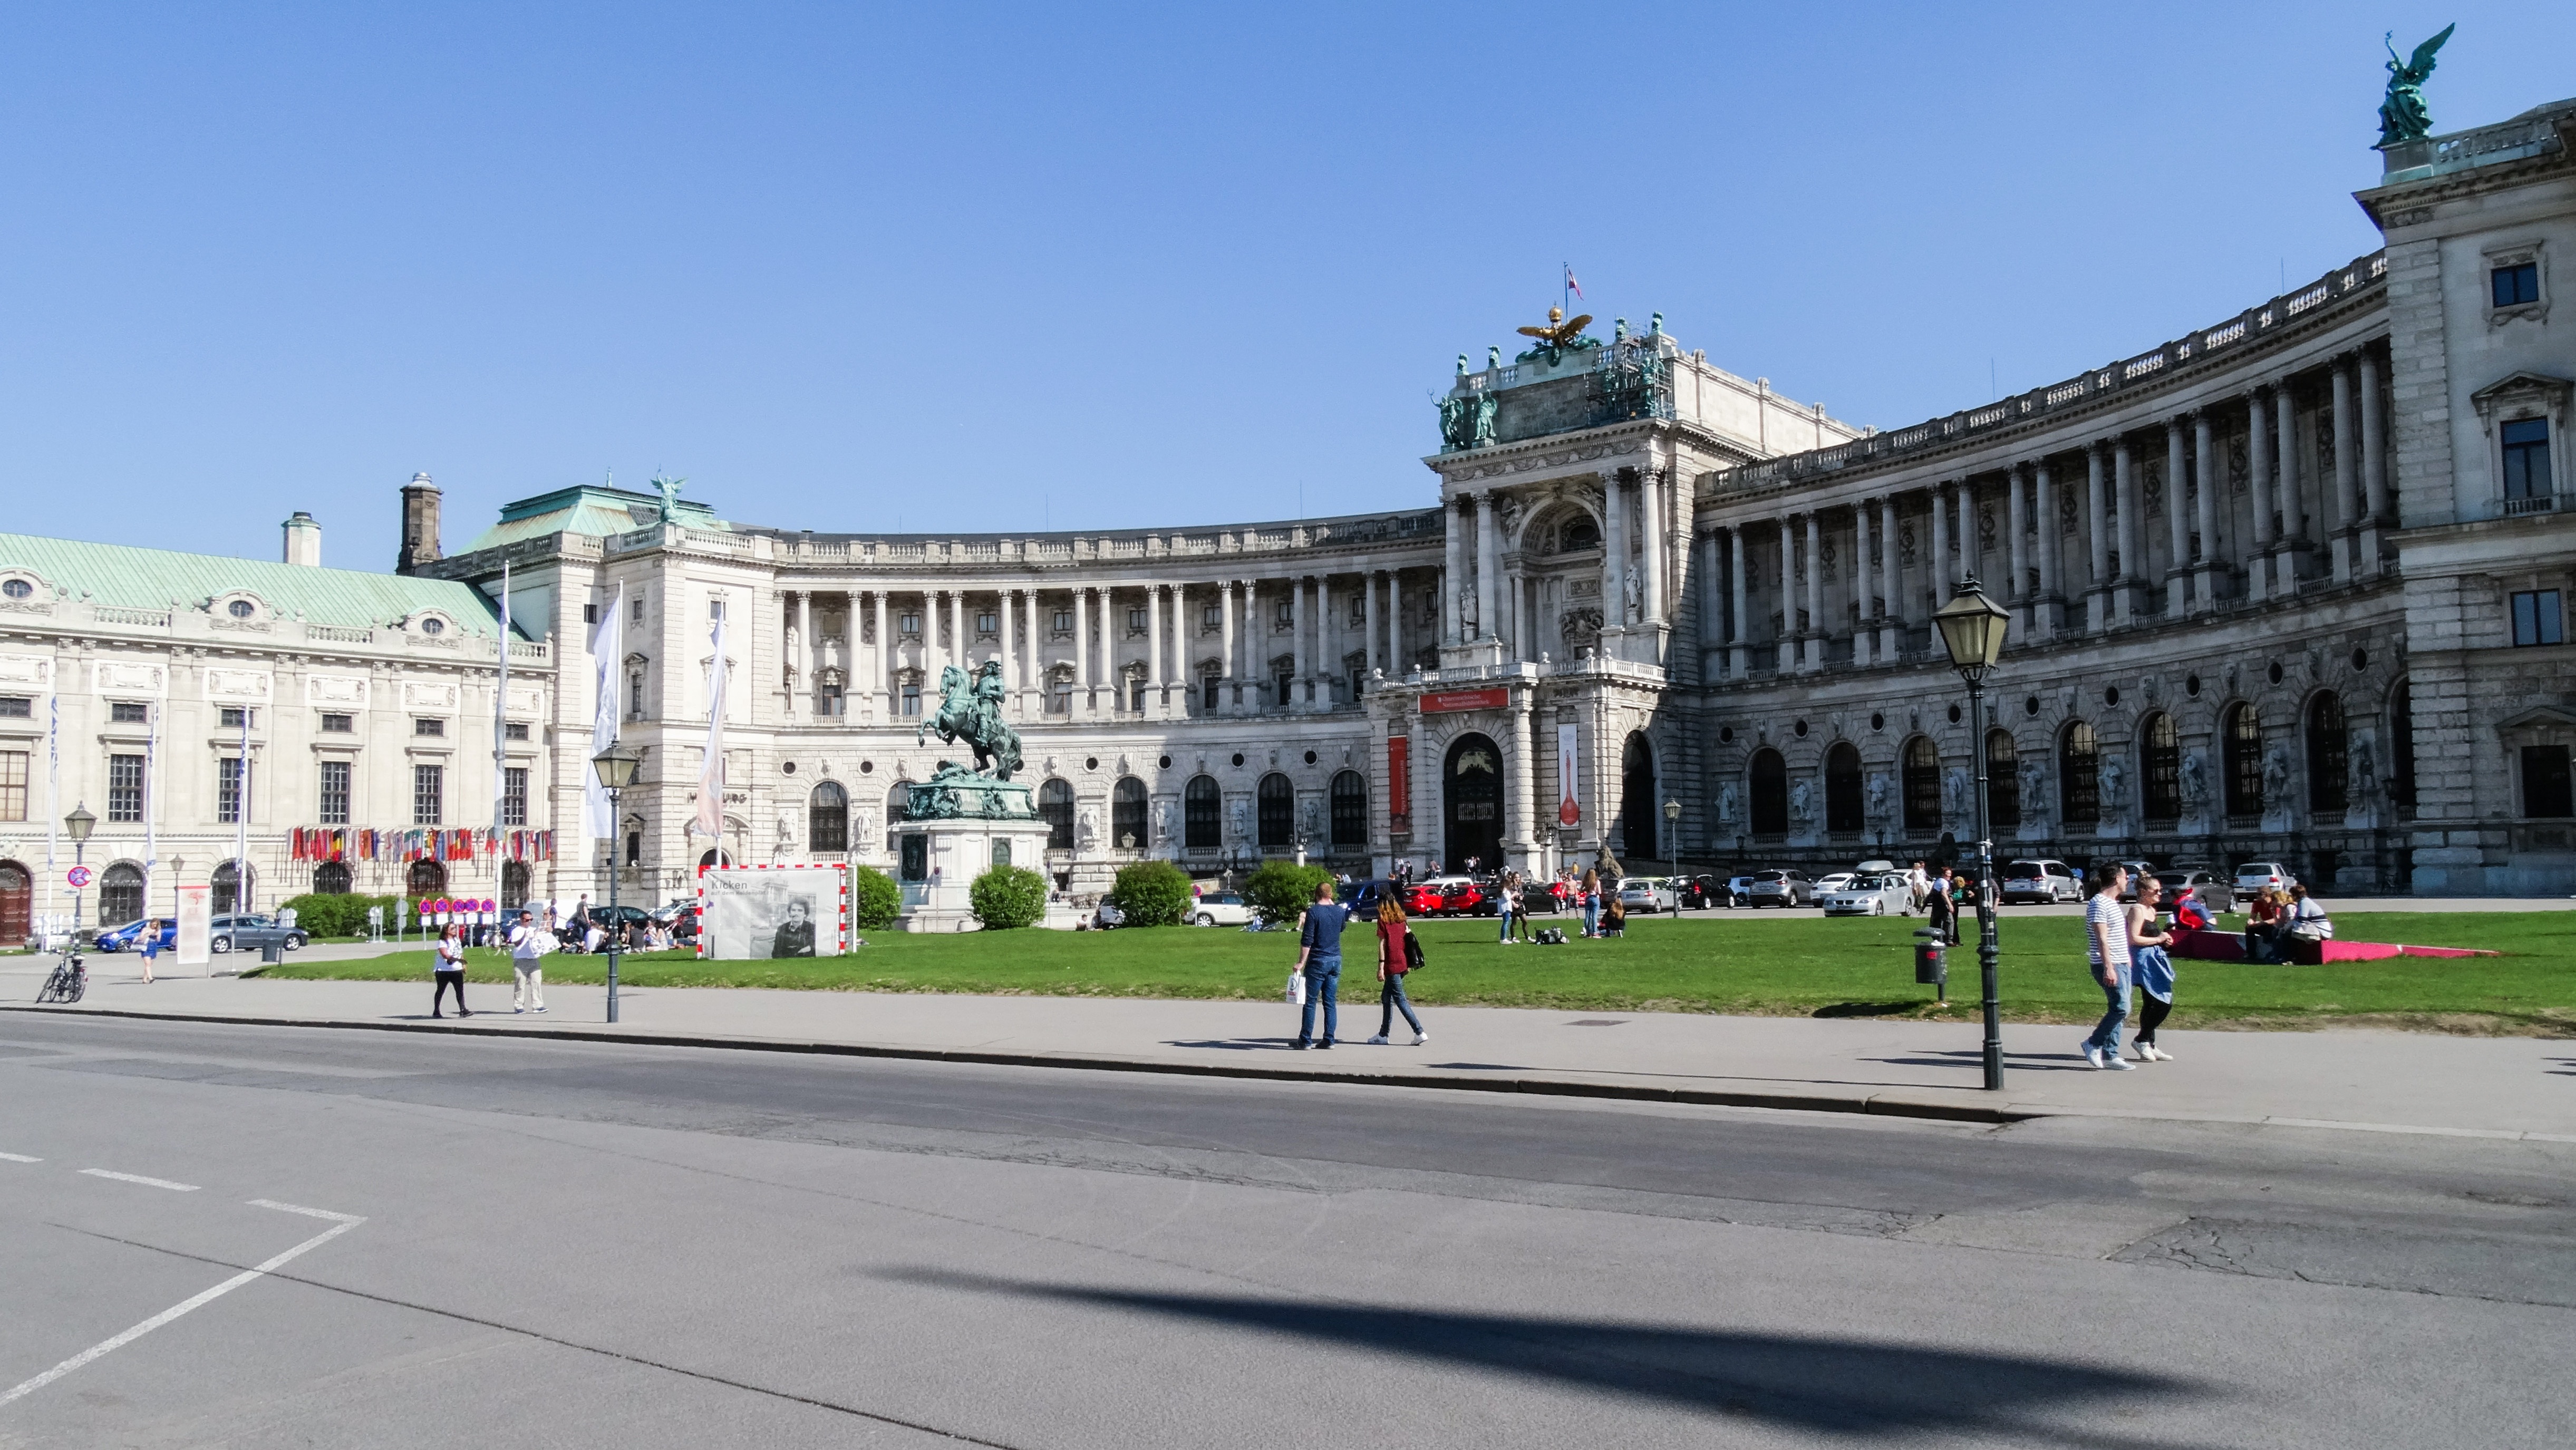
architecture, palace, city, monument, downtown, plaza, landmark, historic, vienna, town square, her, neighbourhood, tours, human settlement